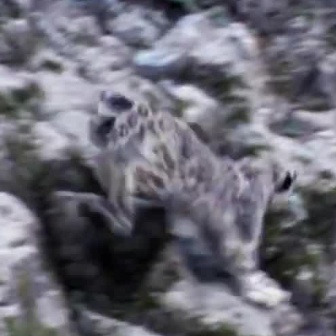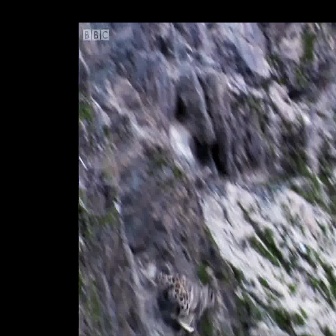
  Please identify the target specified by the bounding box [77,88,297,309] in the first image and locate it in the second image. Return the coordinates in [x_min,y_min,x_max,y_max] format.
Answer: [134,254,215,334]